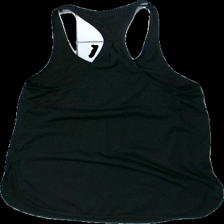
View: back
Type: Tank top
Category: Ladies
Brand: Svea
Colors: Black
Material: 100% Poly
Pattern: Logo print
Cut: Loose
Size: XS
Season: All
Price range: 50-100
Recommended usage: Reuse